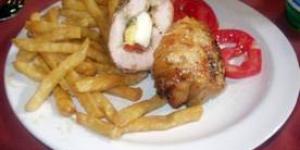
pamplonas